Patrick J. Stapleton Jr.

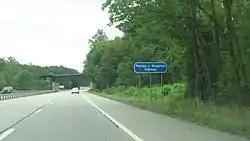
The Patrick J. Stapleton Highway, on U.S. Route 119 in Pennsylvania, just north of Homer City, Pennsylvania.

Patrick J. Stapleton (January 7, 1924 – March 13, 2001) was a Democratic member of the Pennsylvania State Senate.